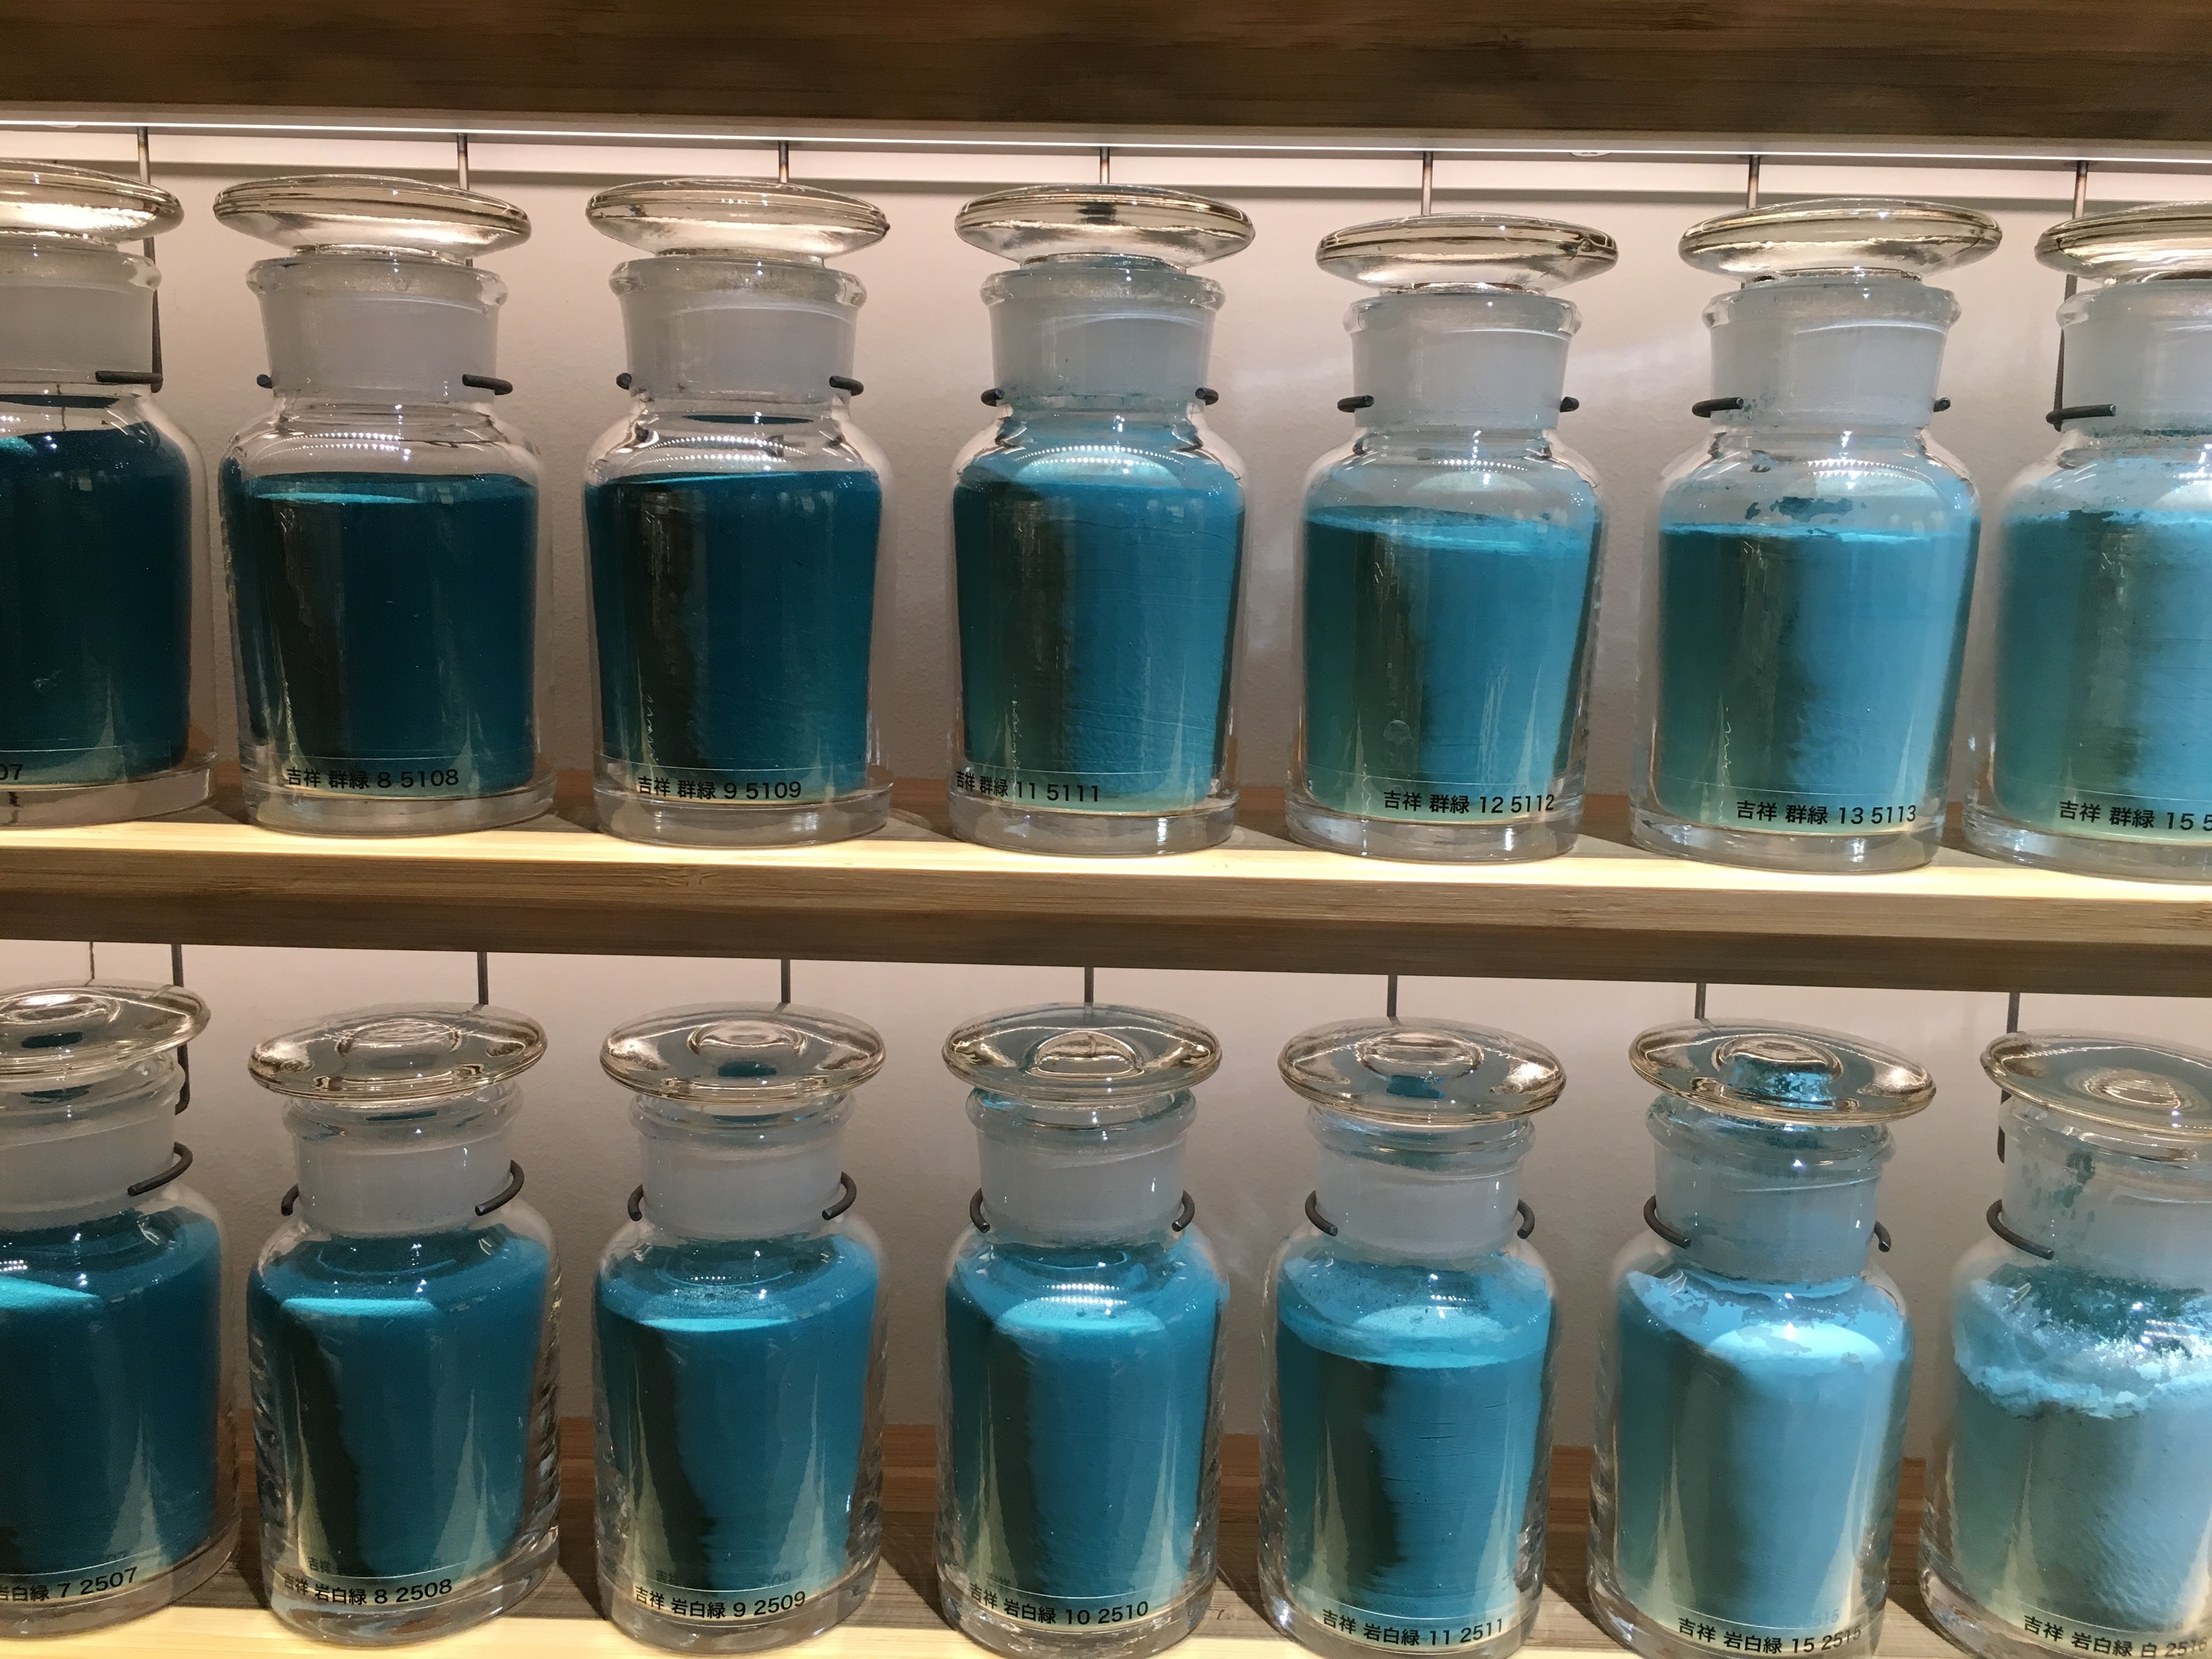
water, glass, green, paint, drink, bottle, blue, powder, glass bottle, mason jar, mineral water, product, pigment, canning, plastic bottle, drinking water, bottled water, cobalt blue, drinkware, aluminum can, cplor